Arthur Trevor (civil servant)

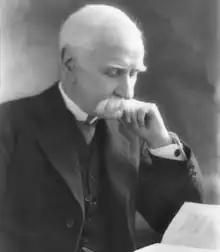
Sir Arthur Trevor KCSI

Sir Arthur Charles Trevor (6 April 1841 – 25 October 1920) was a British administrator and civil servant in British India.